Kingston upon Hull

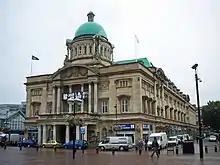
Hull City Hall, completed in 1909

The "St Stephen's" shopping centre development on Ferensway adjacent to Hull Paragon Interchange is a scheme, that opened in 2007. It is anchored by a superstore and provides many shop units, food outlets, a hotel, and a 7-screen cinema. Since its opening, shopping patterns within the city centre have shifted to the centre from around Princes Quay.